Roasting Ear Church and School

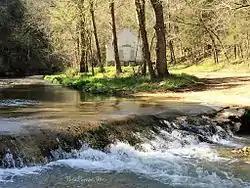

The Roasting Ear Church and School is a historic multifunction building in rural northwestern Stone County, Arkansas. It is located northeast of Onia, on County Road 48 west of its junction with County Road 86 (Roasting Ear Road). It is a single-story wood-frame structure, with a front-facing gable roof, weatherboard siding, and stone foundation. The main facade has a pair of symmetrically placed entrances with transom windows and simple molding, and otherwise lacks adornment. Built c. 1918, it is a well-preserved example of a typical rural Arkansas structure built to house both a church congregation and a local school.